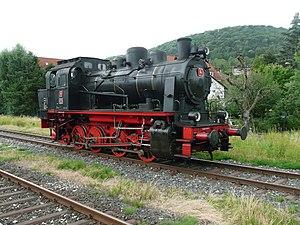
Les 040 TX sont des locomotives à vapeur de la classe des eight wheel d'origine allemande construites en France. Elles sont dotées de quatre essieux moteurs couplés.